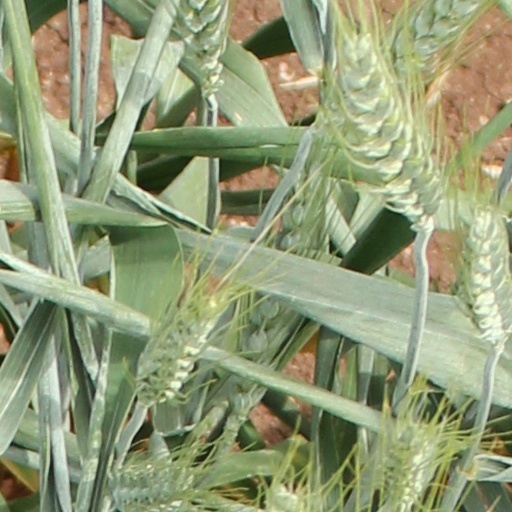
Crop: wheat